Viedma (volcano)

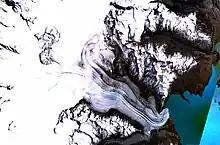
The Viedma Glacier and the Viedma Nunatak (centre-right)

The Viedma Nunatak is commonly interpreted to be the site of the volcano, after observations made in 1944-1945 and 1950 by survey flights including controversial sightings of fumaroles which also led to the nunatak becoming known as the "Volcan Viedma"; but the lack of clear evidence and the difficulty of field sampling has rendered its identification with the Viedma vent contentious.